Electricity (film)

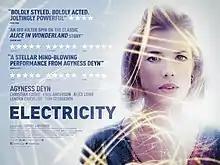

Electricity is a 2014 British film directed by Bryn Higgins, starring Agyness Deyn, Lenora Crichlow and Christian Cooke. the film is about the journey seen through the eyes of a young woman with epilepsy. "Electricity" is an adaptation of the 2006 novel by Ray Robinson. It was produced in Saltburn-by-the-Sea in June 2013; some filming was carried out in London and in North East England. The film was released on 12 December 2014.